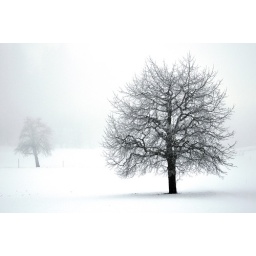
Naked trees in white land